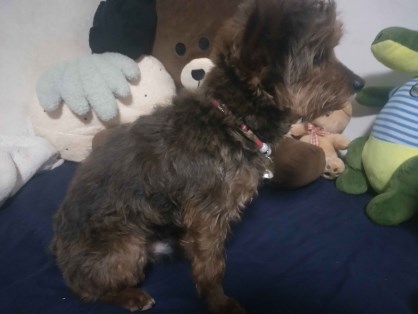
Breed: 340-n000120-Yorkshire_terrier